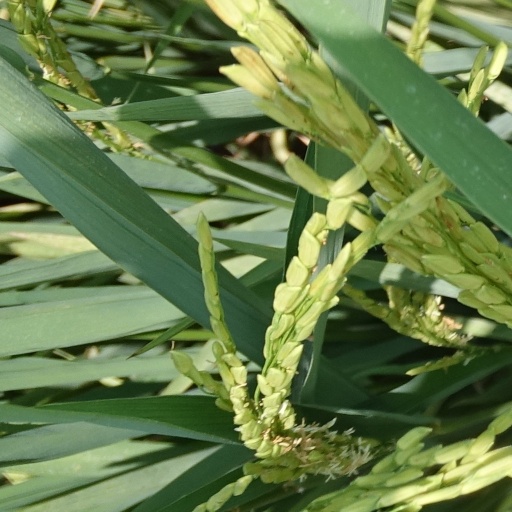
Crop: rice